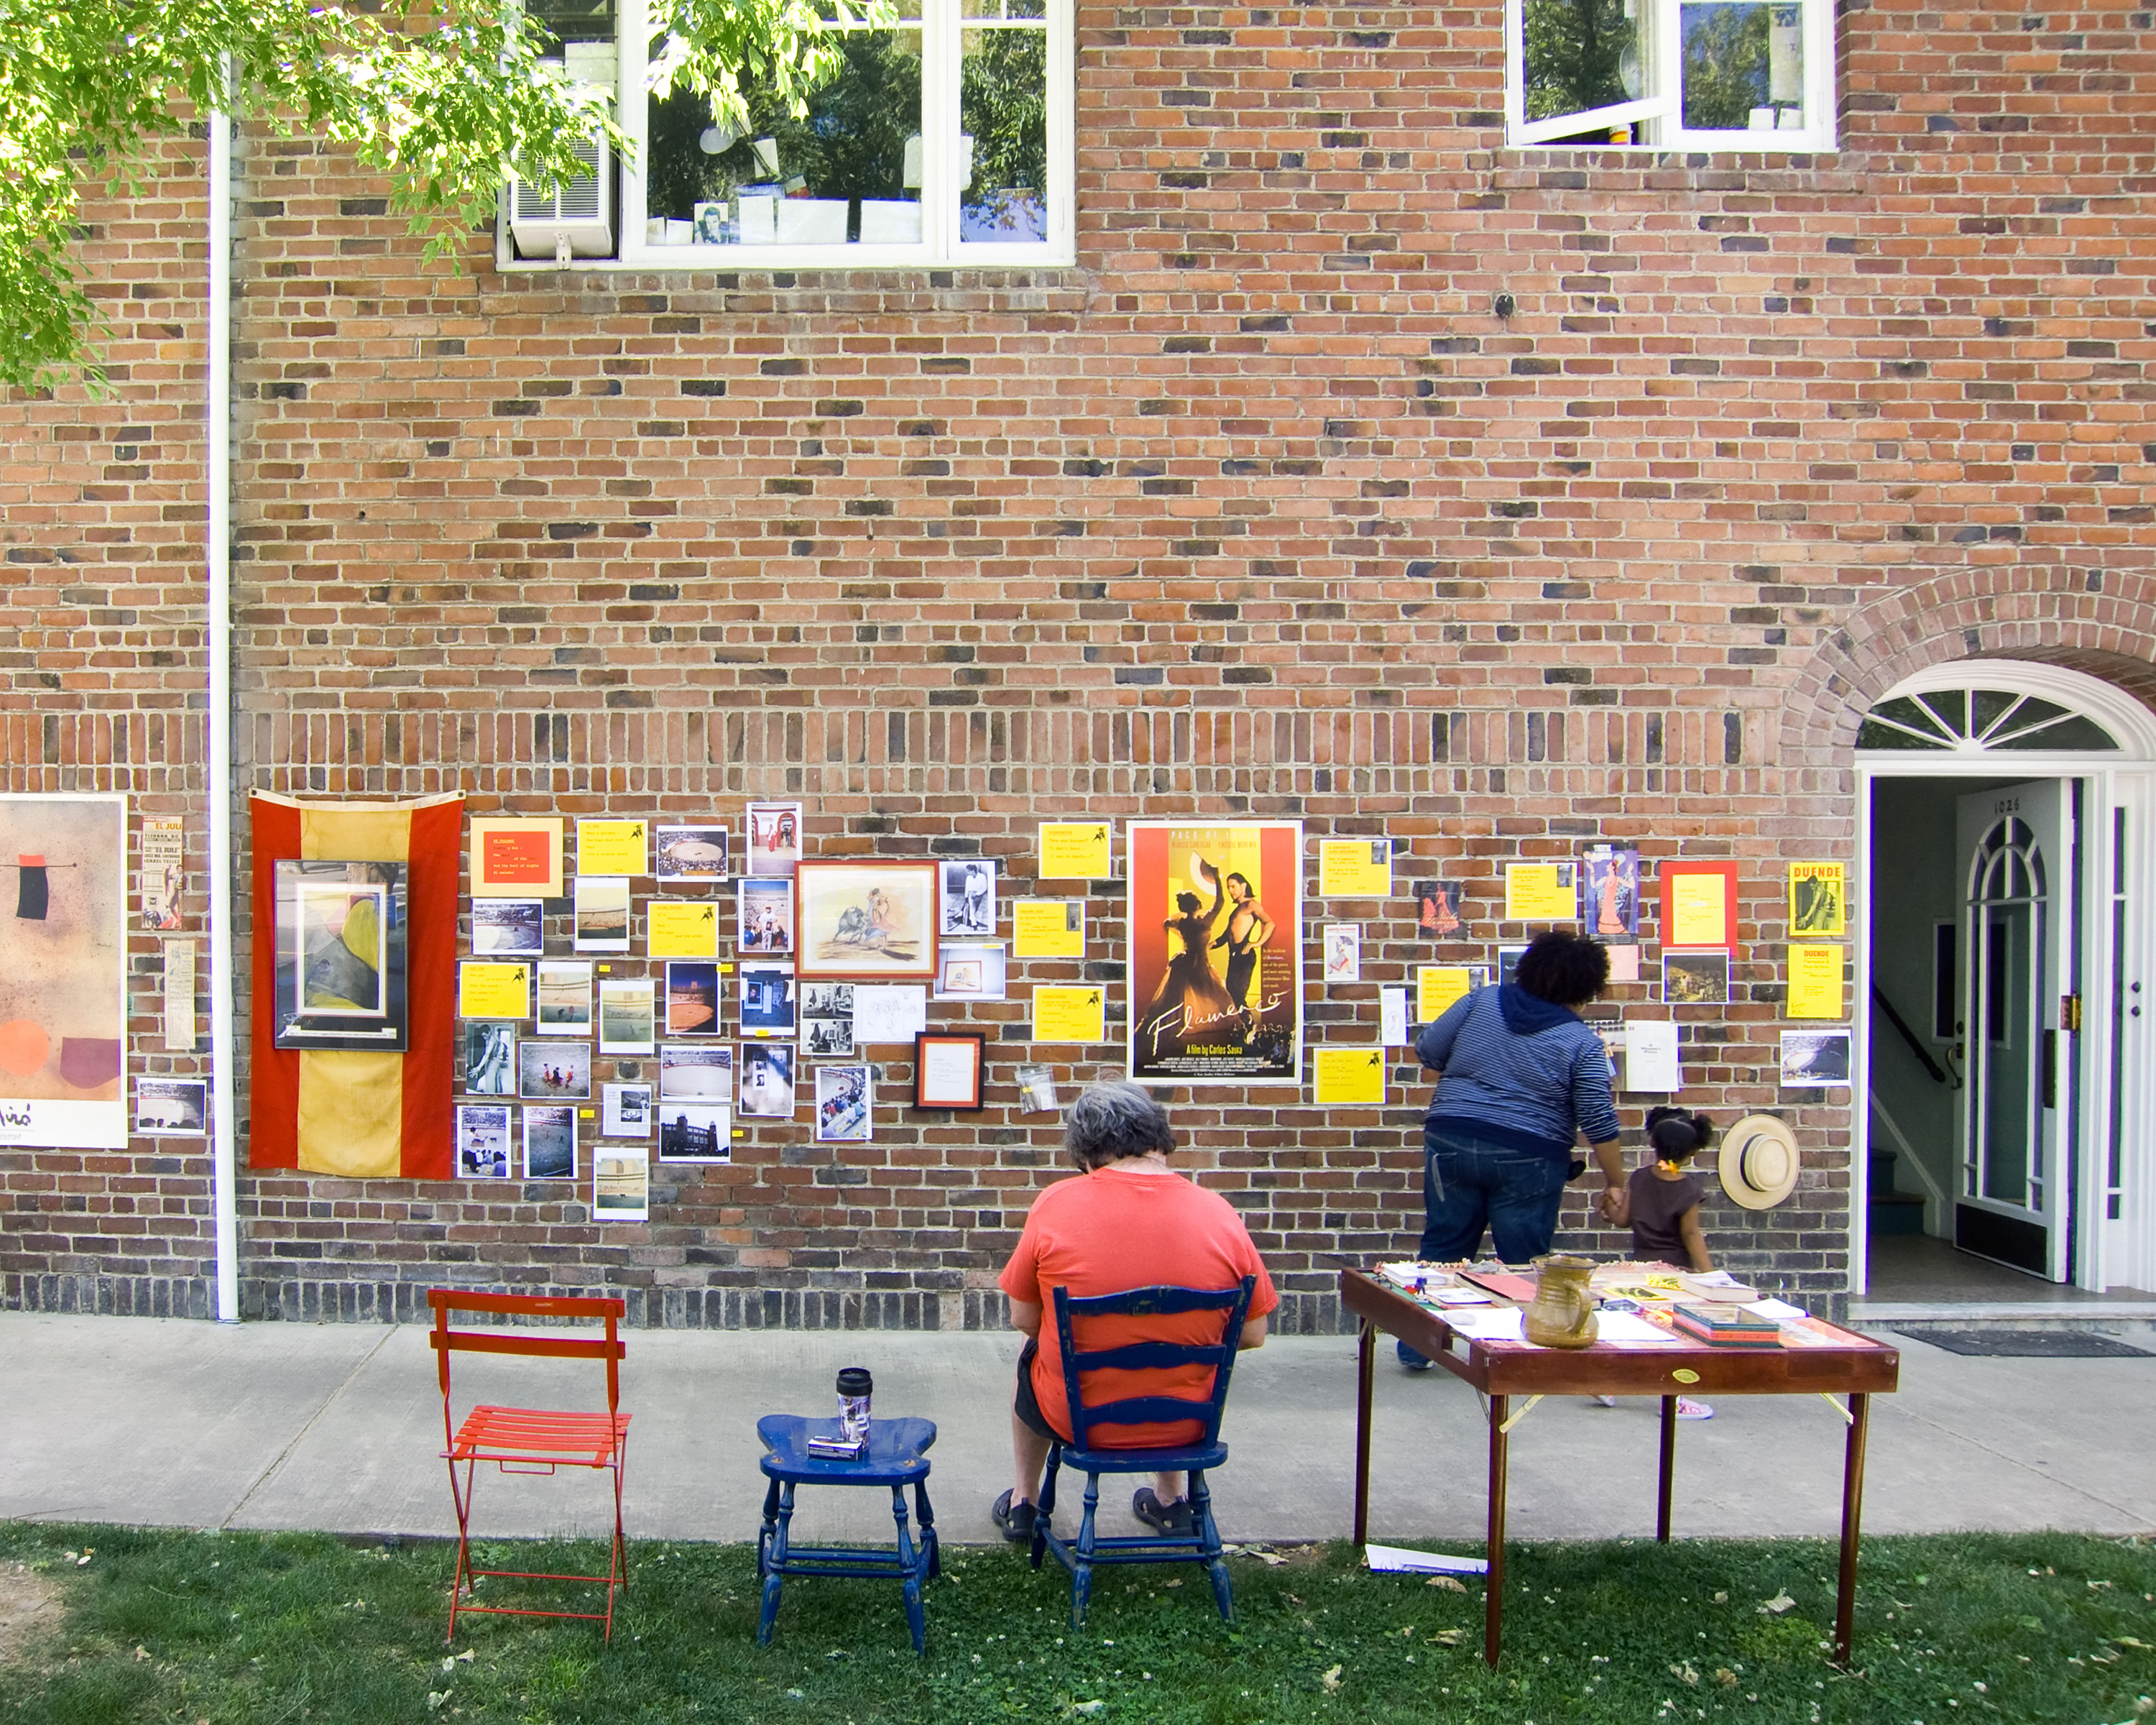
wall, neighbourhood, urban area, outdoor structure